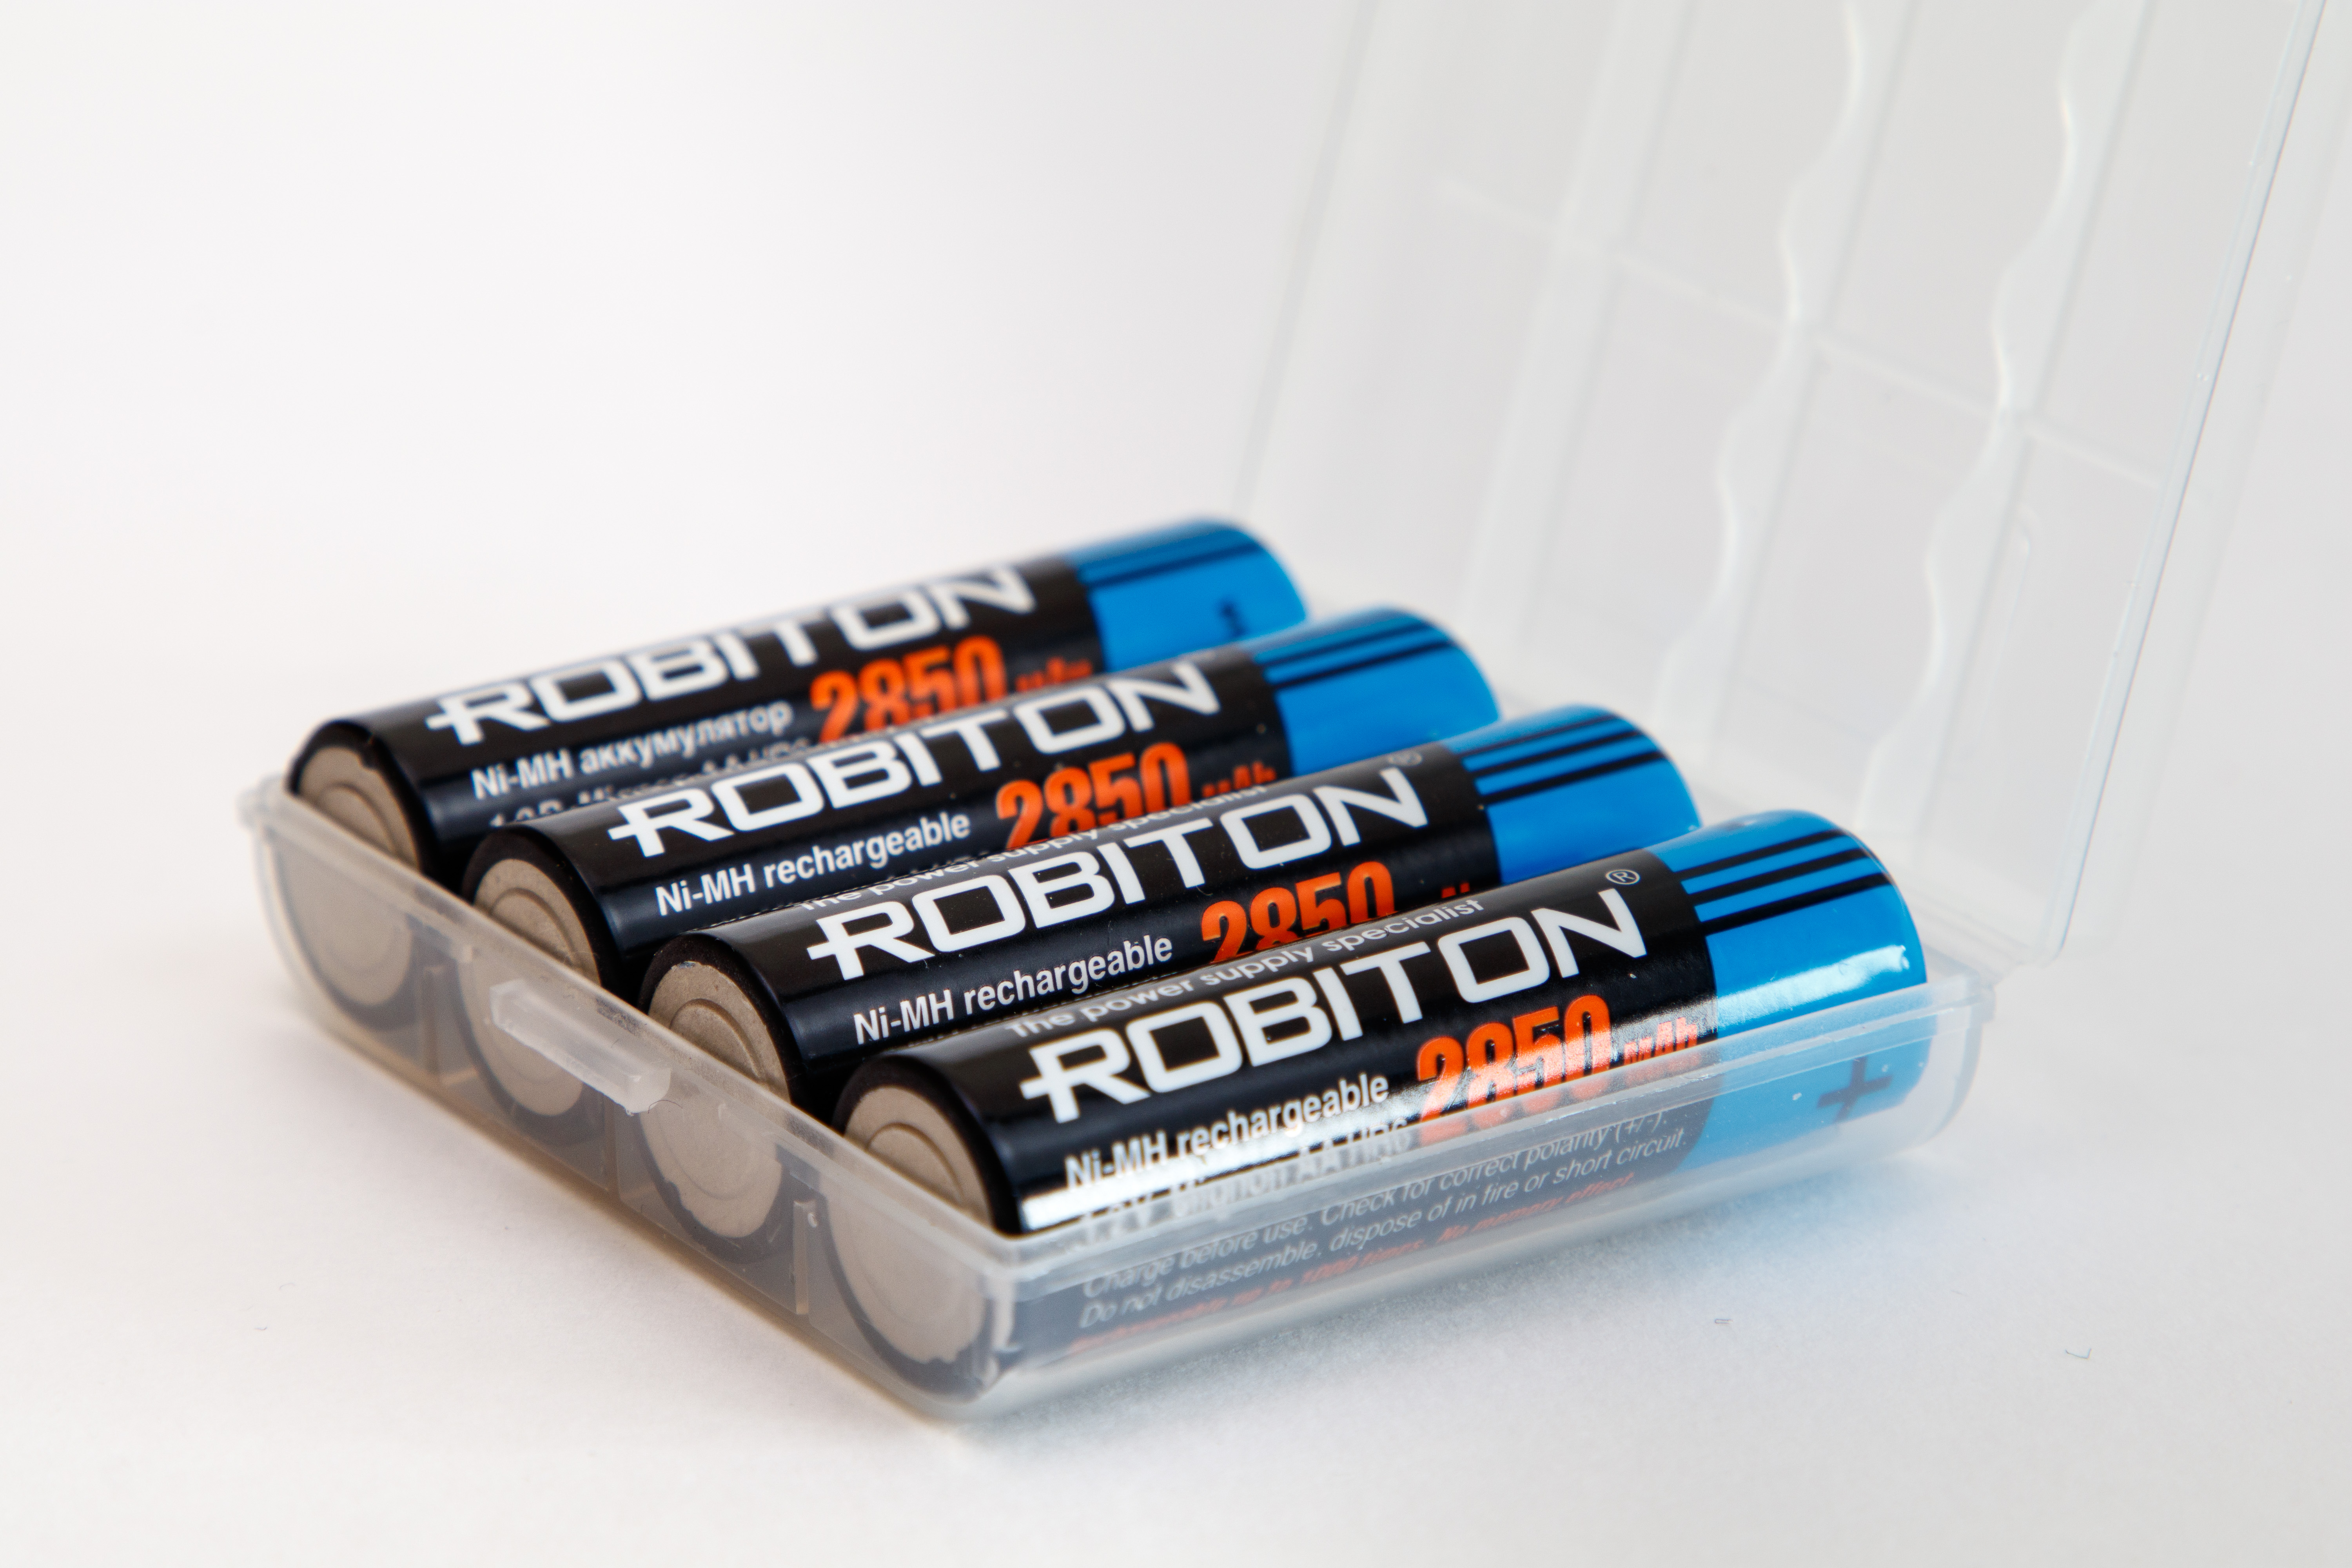
battery, alkaline batteries, batteries, accumulator, charge, source, energy, volt, current, power, technology, voltage, electricity, electronics, ecology, Multipurpose battery, rectangle, office supplies, power supply, plastic, shadow, cylinder